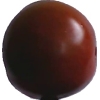
Label: tomato_maroon